Downtown Martinsburg Historic District

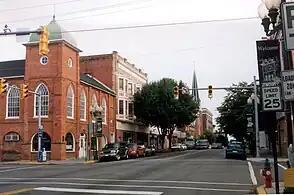
Downtown Martinsburg Historic District, 2000

Downtown Martinsburg Historic District is a national historic district located at Martinsburg, Berkeley County, West Virginia. It encompasses 281 contributing buildings. It includes government and industrial buildings, several schools, firehouses, and churches, the two main commercial and professional areas along Queen and King Streets, a major hospital, and surrounding residential areas. The buildings reflect a number of popular 19th-century architectural styles including Gothic Revival, Italianate, and Queen Anne.